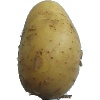
Label: white_potato